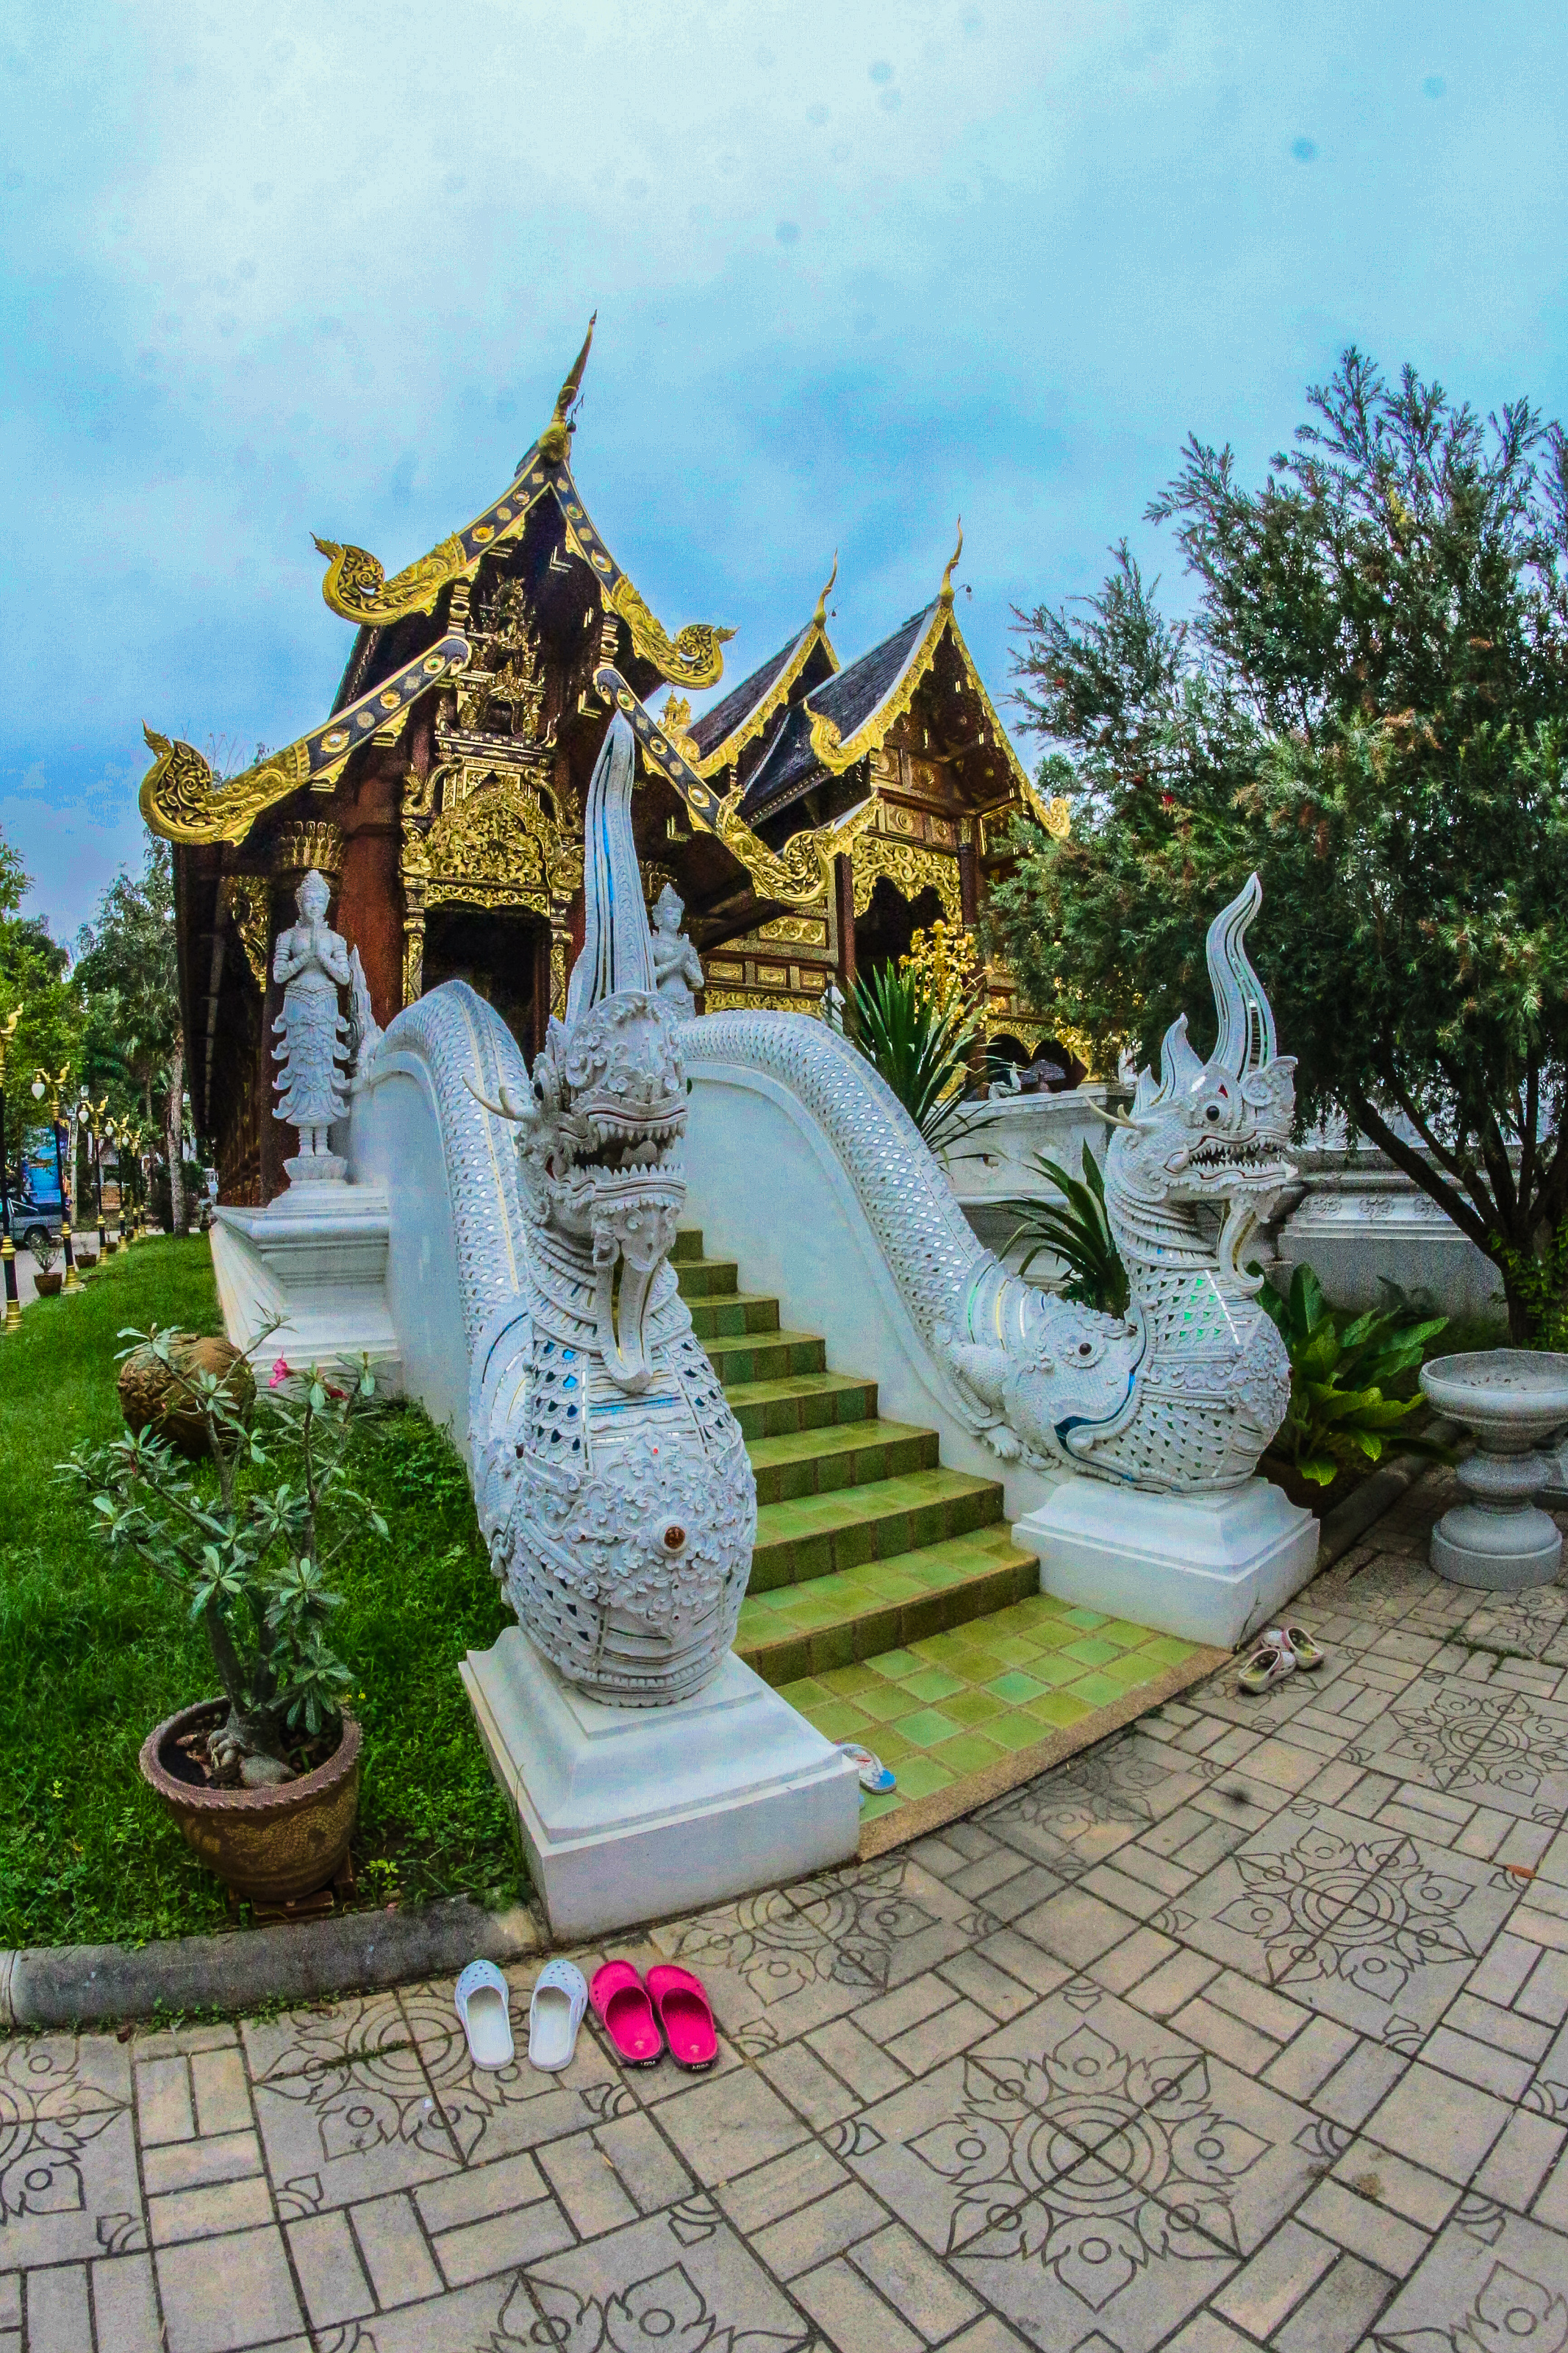
thailand, temple, buddhism, culture, travel, architecture, religion, asia, chiangmai, landmark, ancient, wat, traditional, thai, art, asian, tourism, buddha, buddhist, building, religious, beautiful, gold, statue, history, pagoda, background, chiang mai, sculpture, place of worship, sky, tree, shrine, leisure